Wakefield (film)

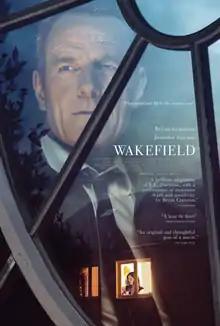
Theatrical release poster

Wakefield is a 2016 American drama film written and directed by Robin Swicord and starring Bryan Cranston and Jennifer Garner. It is based on the 2008 short story of the same name by E. L. Doctorow published in "The New Yorker", which was in turn inspired by the 1835 story of the same title by Nathaniel Hawthorne.